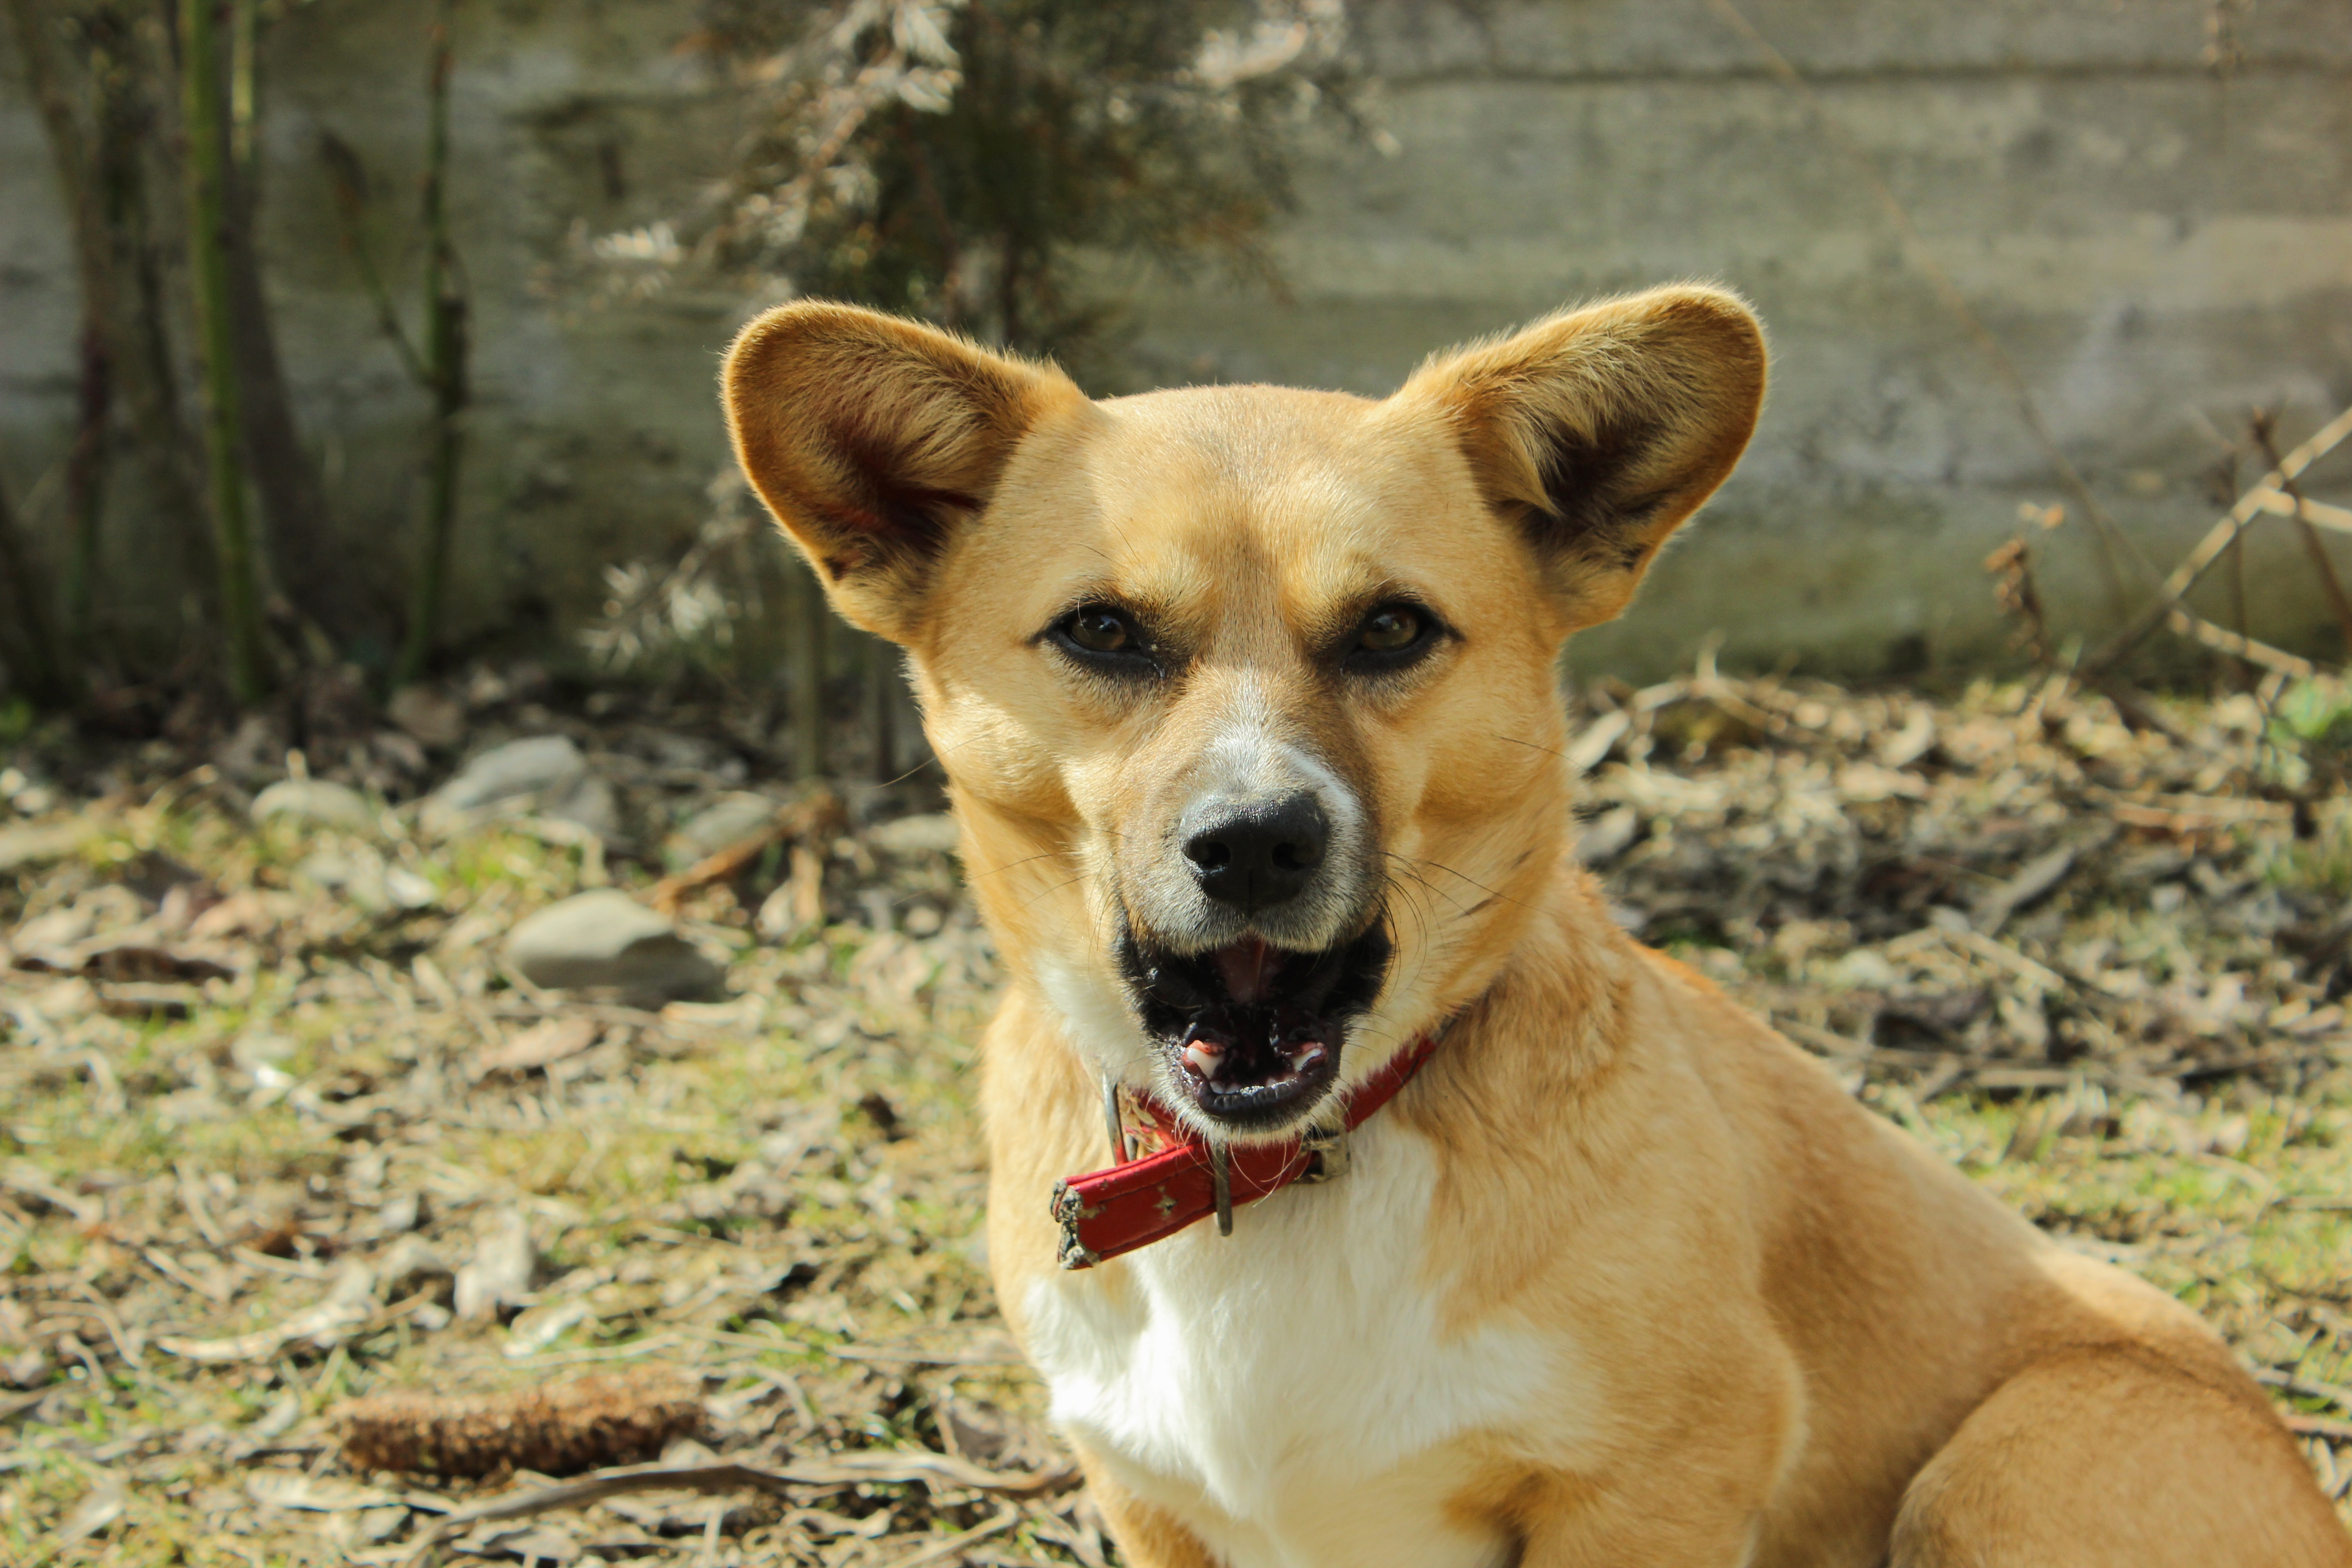
nature, farm, puppy, dog, animal, cute, country, pet, mammal, vertebrate, dog breed, animal shelter, korean jindo dog, dingo, street dog, dog like mammal, dog breed group